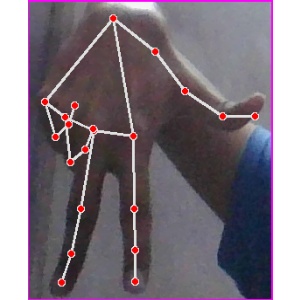
अक्षर: ग